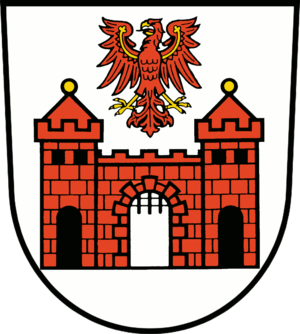
Treuenbrietzen
Coat of arms of Treuenbrietzen
Treuenbrietzen er en by i landkreis Potsdam-Mittelmark i den sydvestlige del af den tyske delstat Brandenburg, beliggende i landskabet Fläming.